Fantôme Brewery

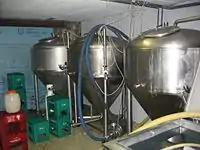
The brewery's cylindro-conical fermentation tanks.

The brewery's equipment, much of which was obtained from the original brewhouse of the Brasserie d'Achouffe, is capable of producing 750 liter batch at a time, which is matured in cylindro-conical fermenters and aged for several weeks before being hand bottled and labeled on the premises. Beer is made about once per week, with many of the specialties being produced only once per year. Fantôme's products are available only in corked and capped 750ml bottles of green glass and on tap.